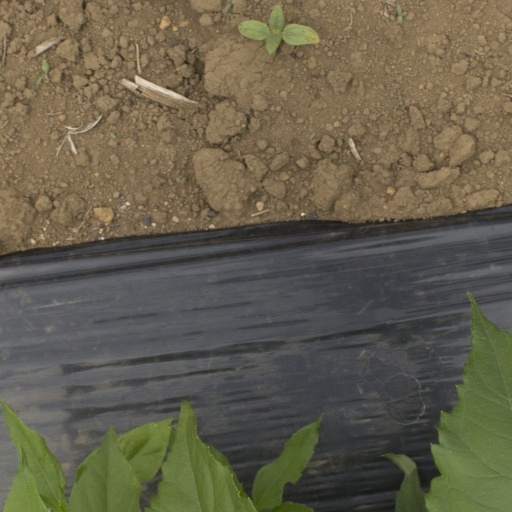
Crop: Jerusalem artichoke